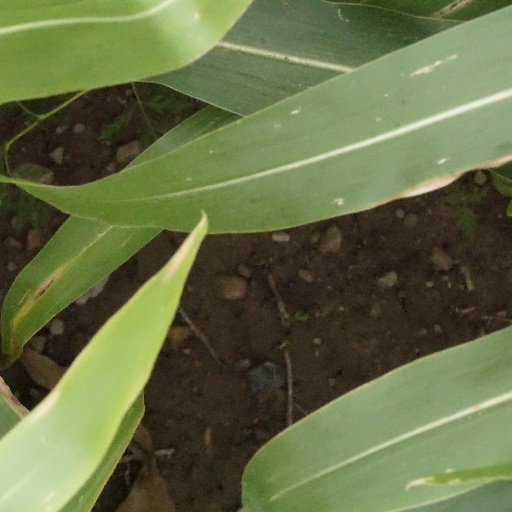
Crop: maize; corn